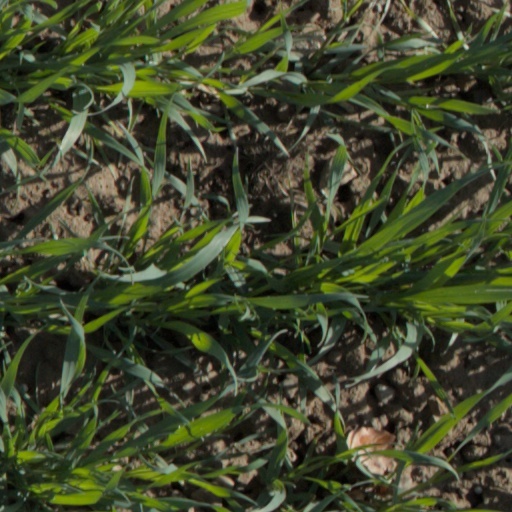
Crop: wheat